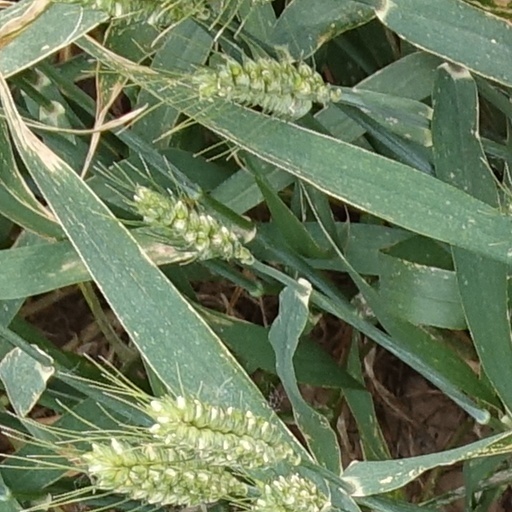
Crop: wheat